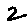
Label: 2